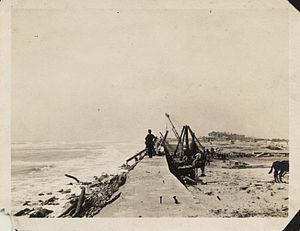
Un riprap est une couche de roches ou d'autres matériaux disposés en vrac servant à protéger un barrage, une digue ou une jetée des effets de l'érosion due aux vagues ou aux glaces.